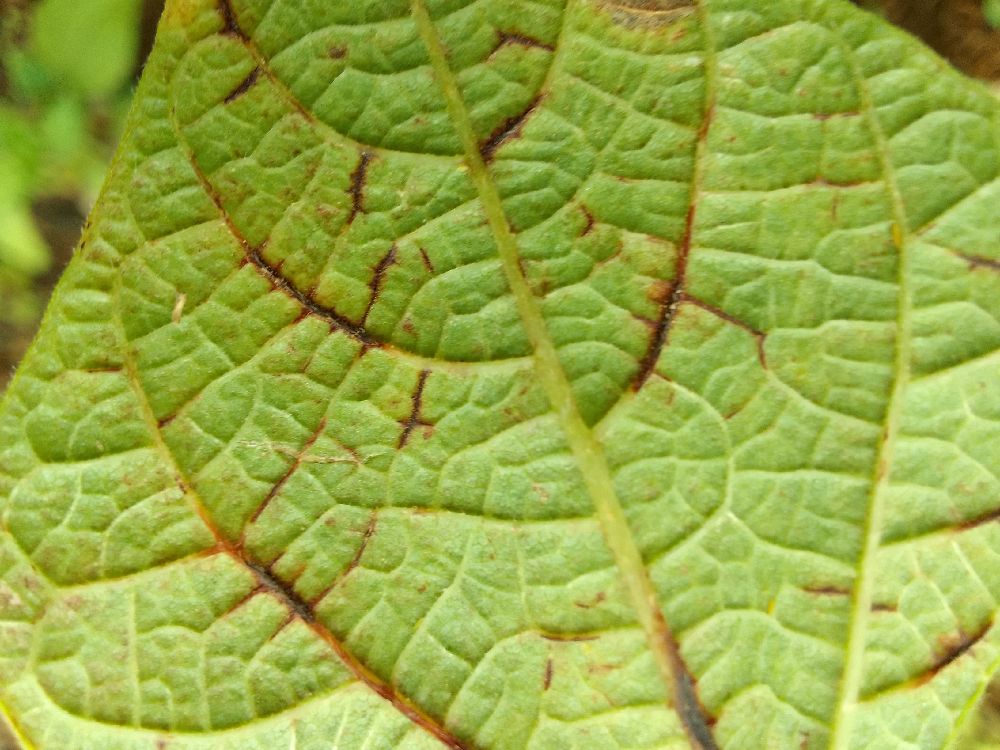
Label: anthracnose